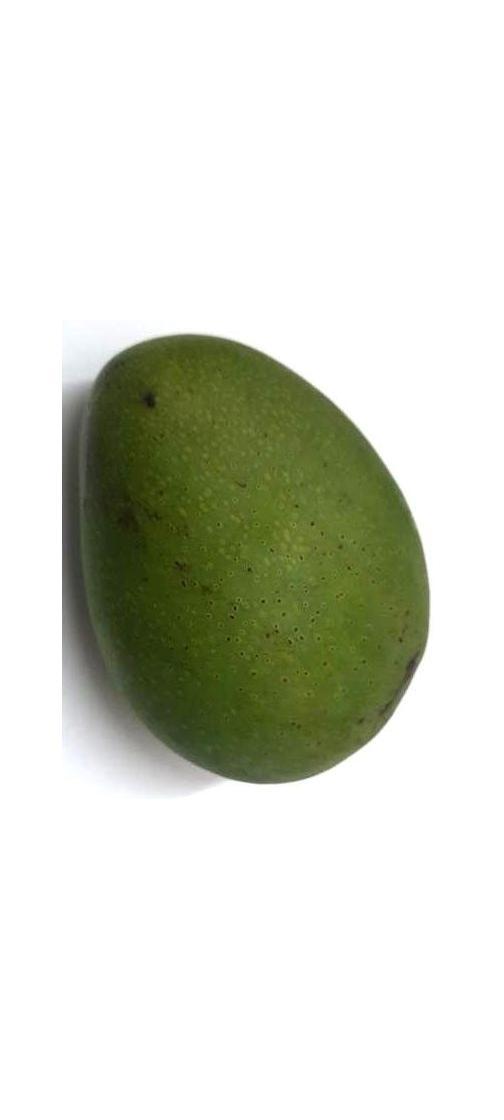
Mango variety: Ashshina Zhinuk